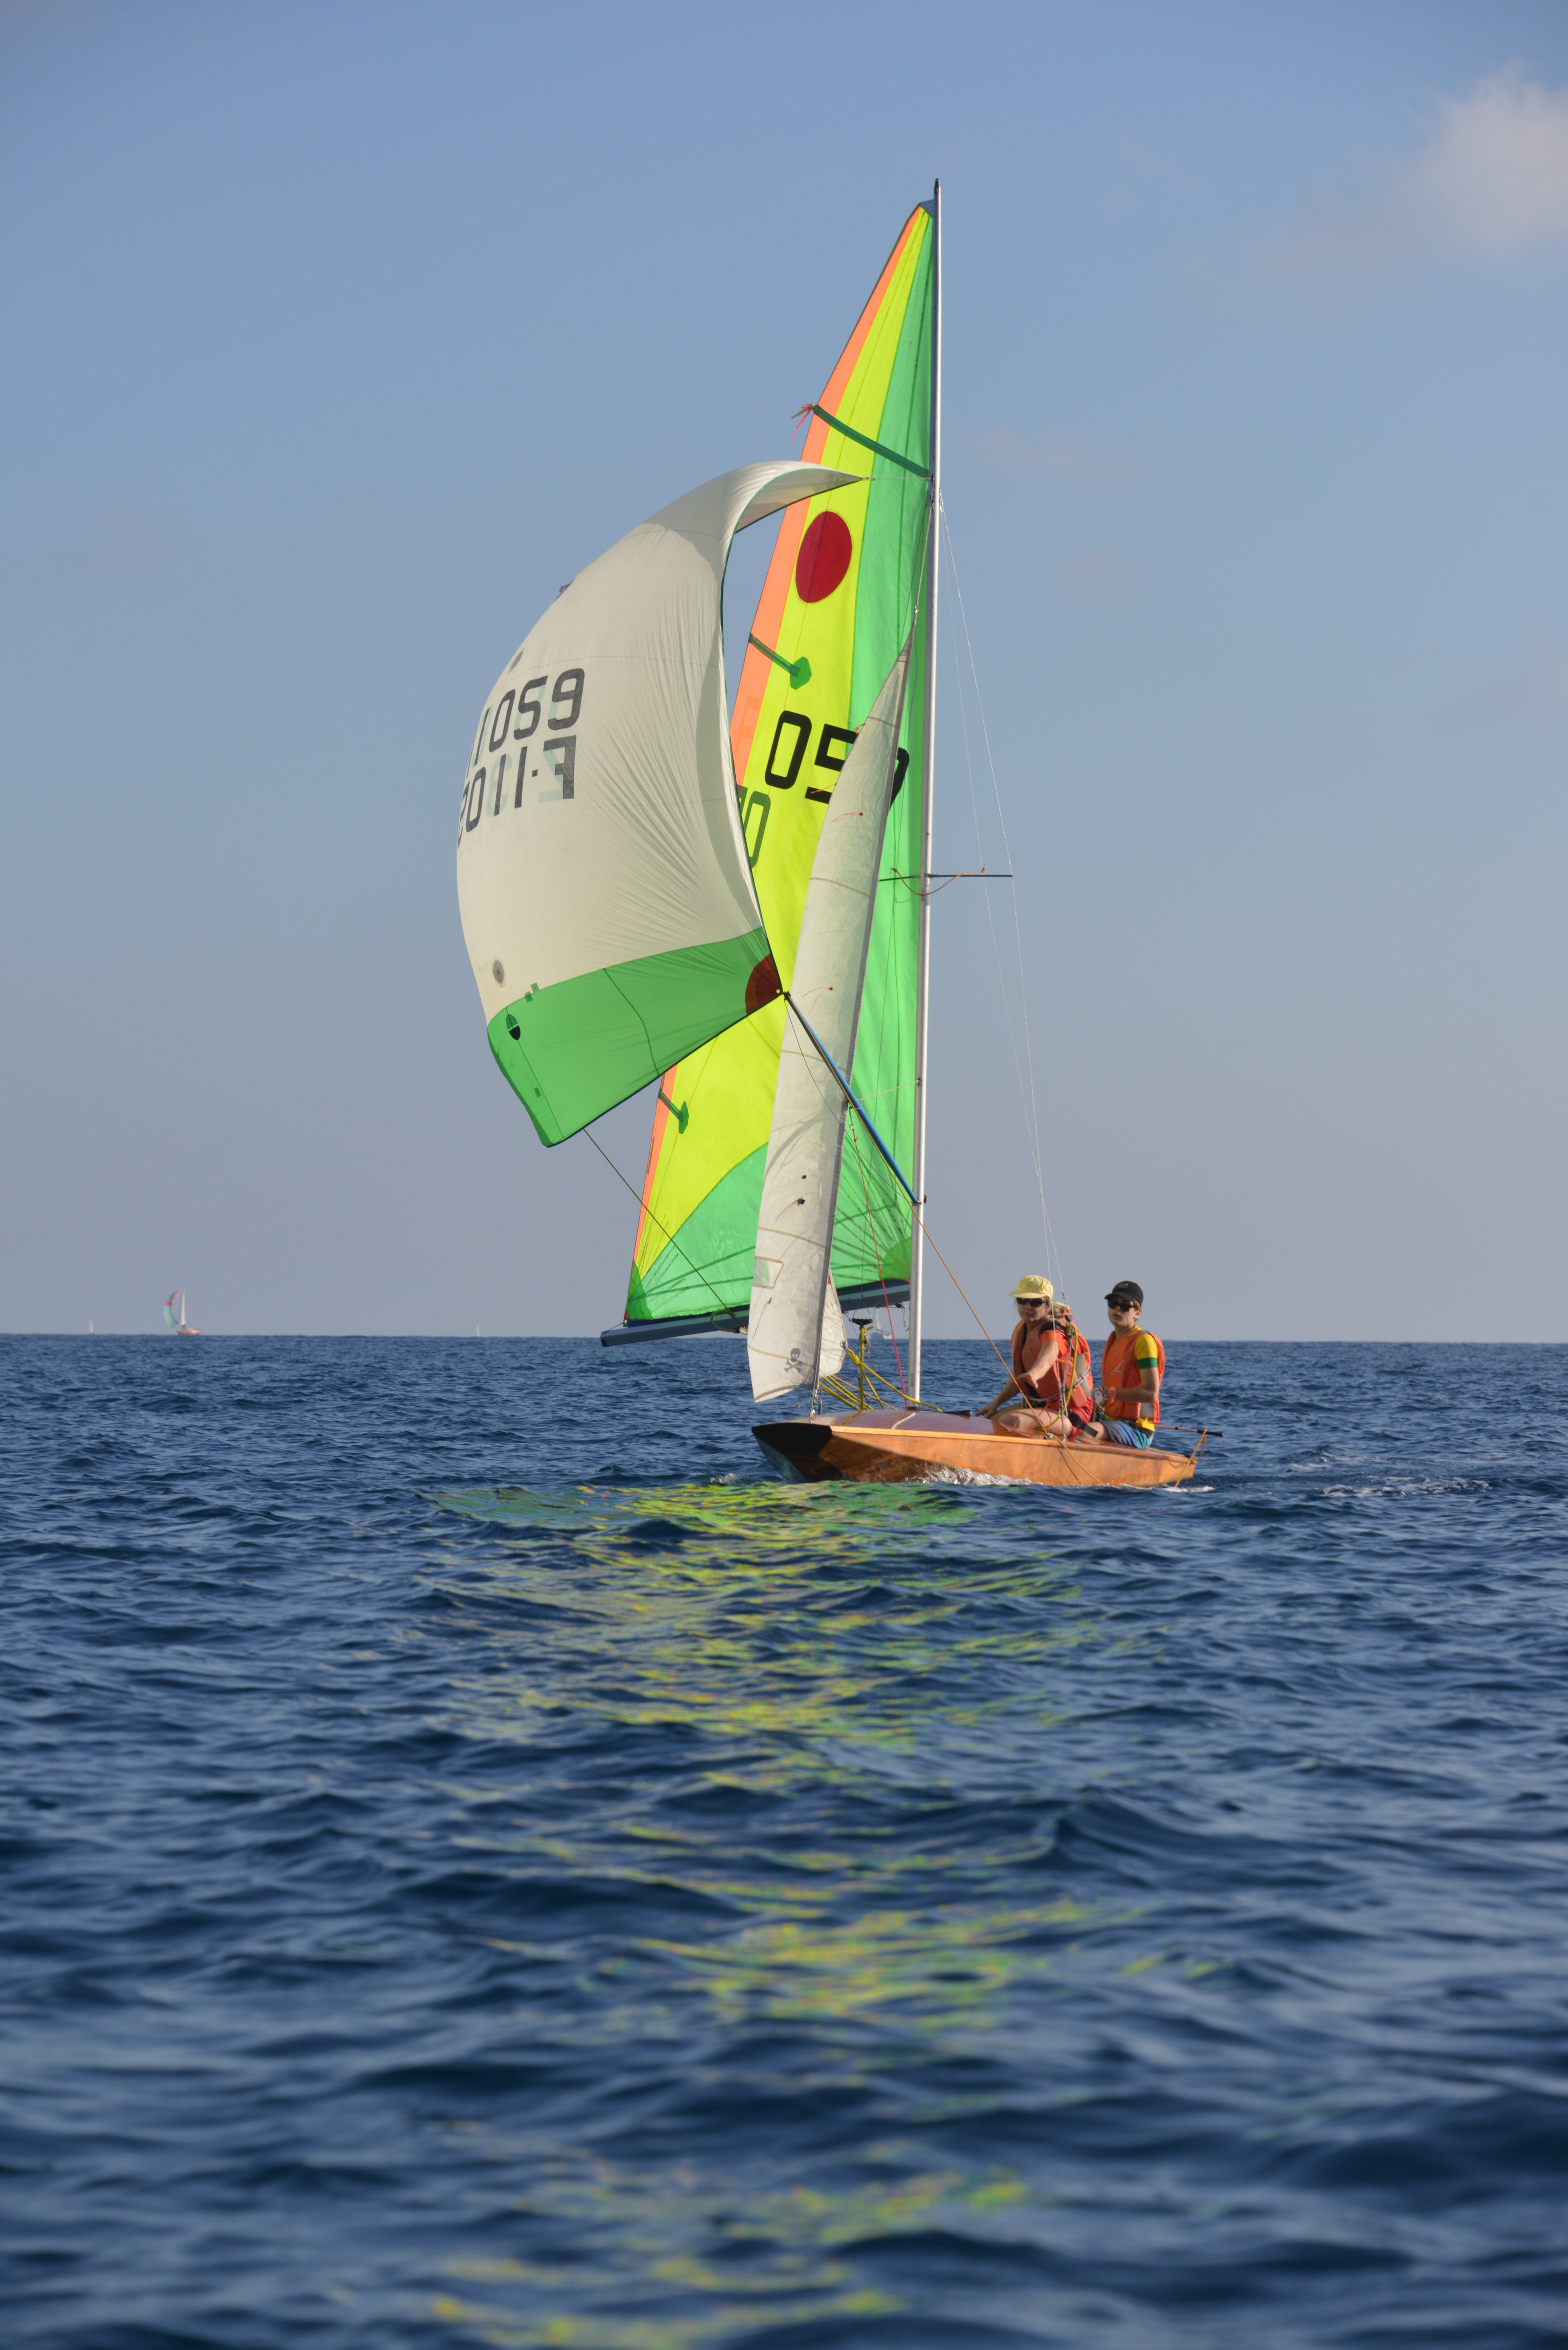
sea, water, boat, wind, ship, vehicle, sailing, extreme sport, sailboat, sports, boating, windsurfing, sail, sailing ship, water sport, dinghy, yacht racing, windsports, dinghy sailing, sailboat racing